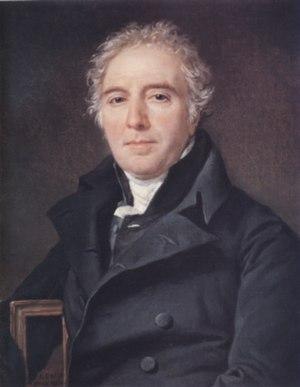
Dominique-Vincent Ramel
Dominique-Vincent Ramel, dit « Ramel de Nogaret » ou « Ramel-Nogaret », né le 3 novembre 1760 à Montolieu et mort le 31 mars 1829 à Bruxelles, est un homme politique français, notamment ministre des Finances sous le Directoire.